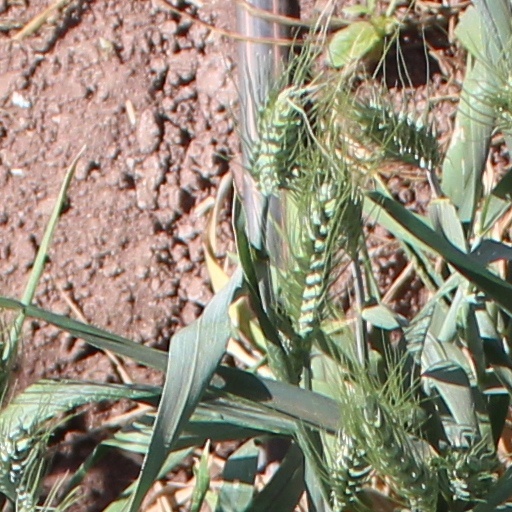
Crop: wheat